Charles Timothy Brooks

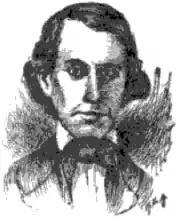

Charles Timothy Brooks (June 20, 1813 – June 14, 1883) was a noted American translator of German works, a poet, a transcendentalist and a Unitarian pastor.